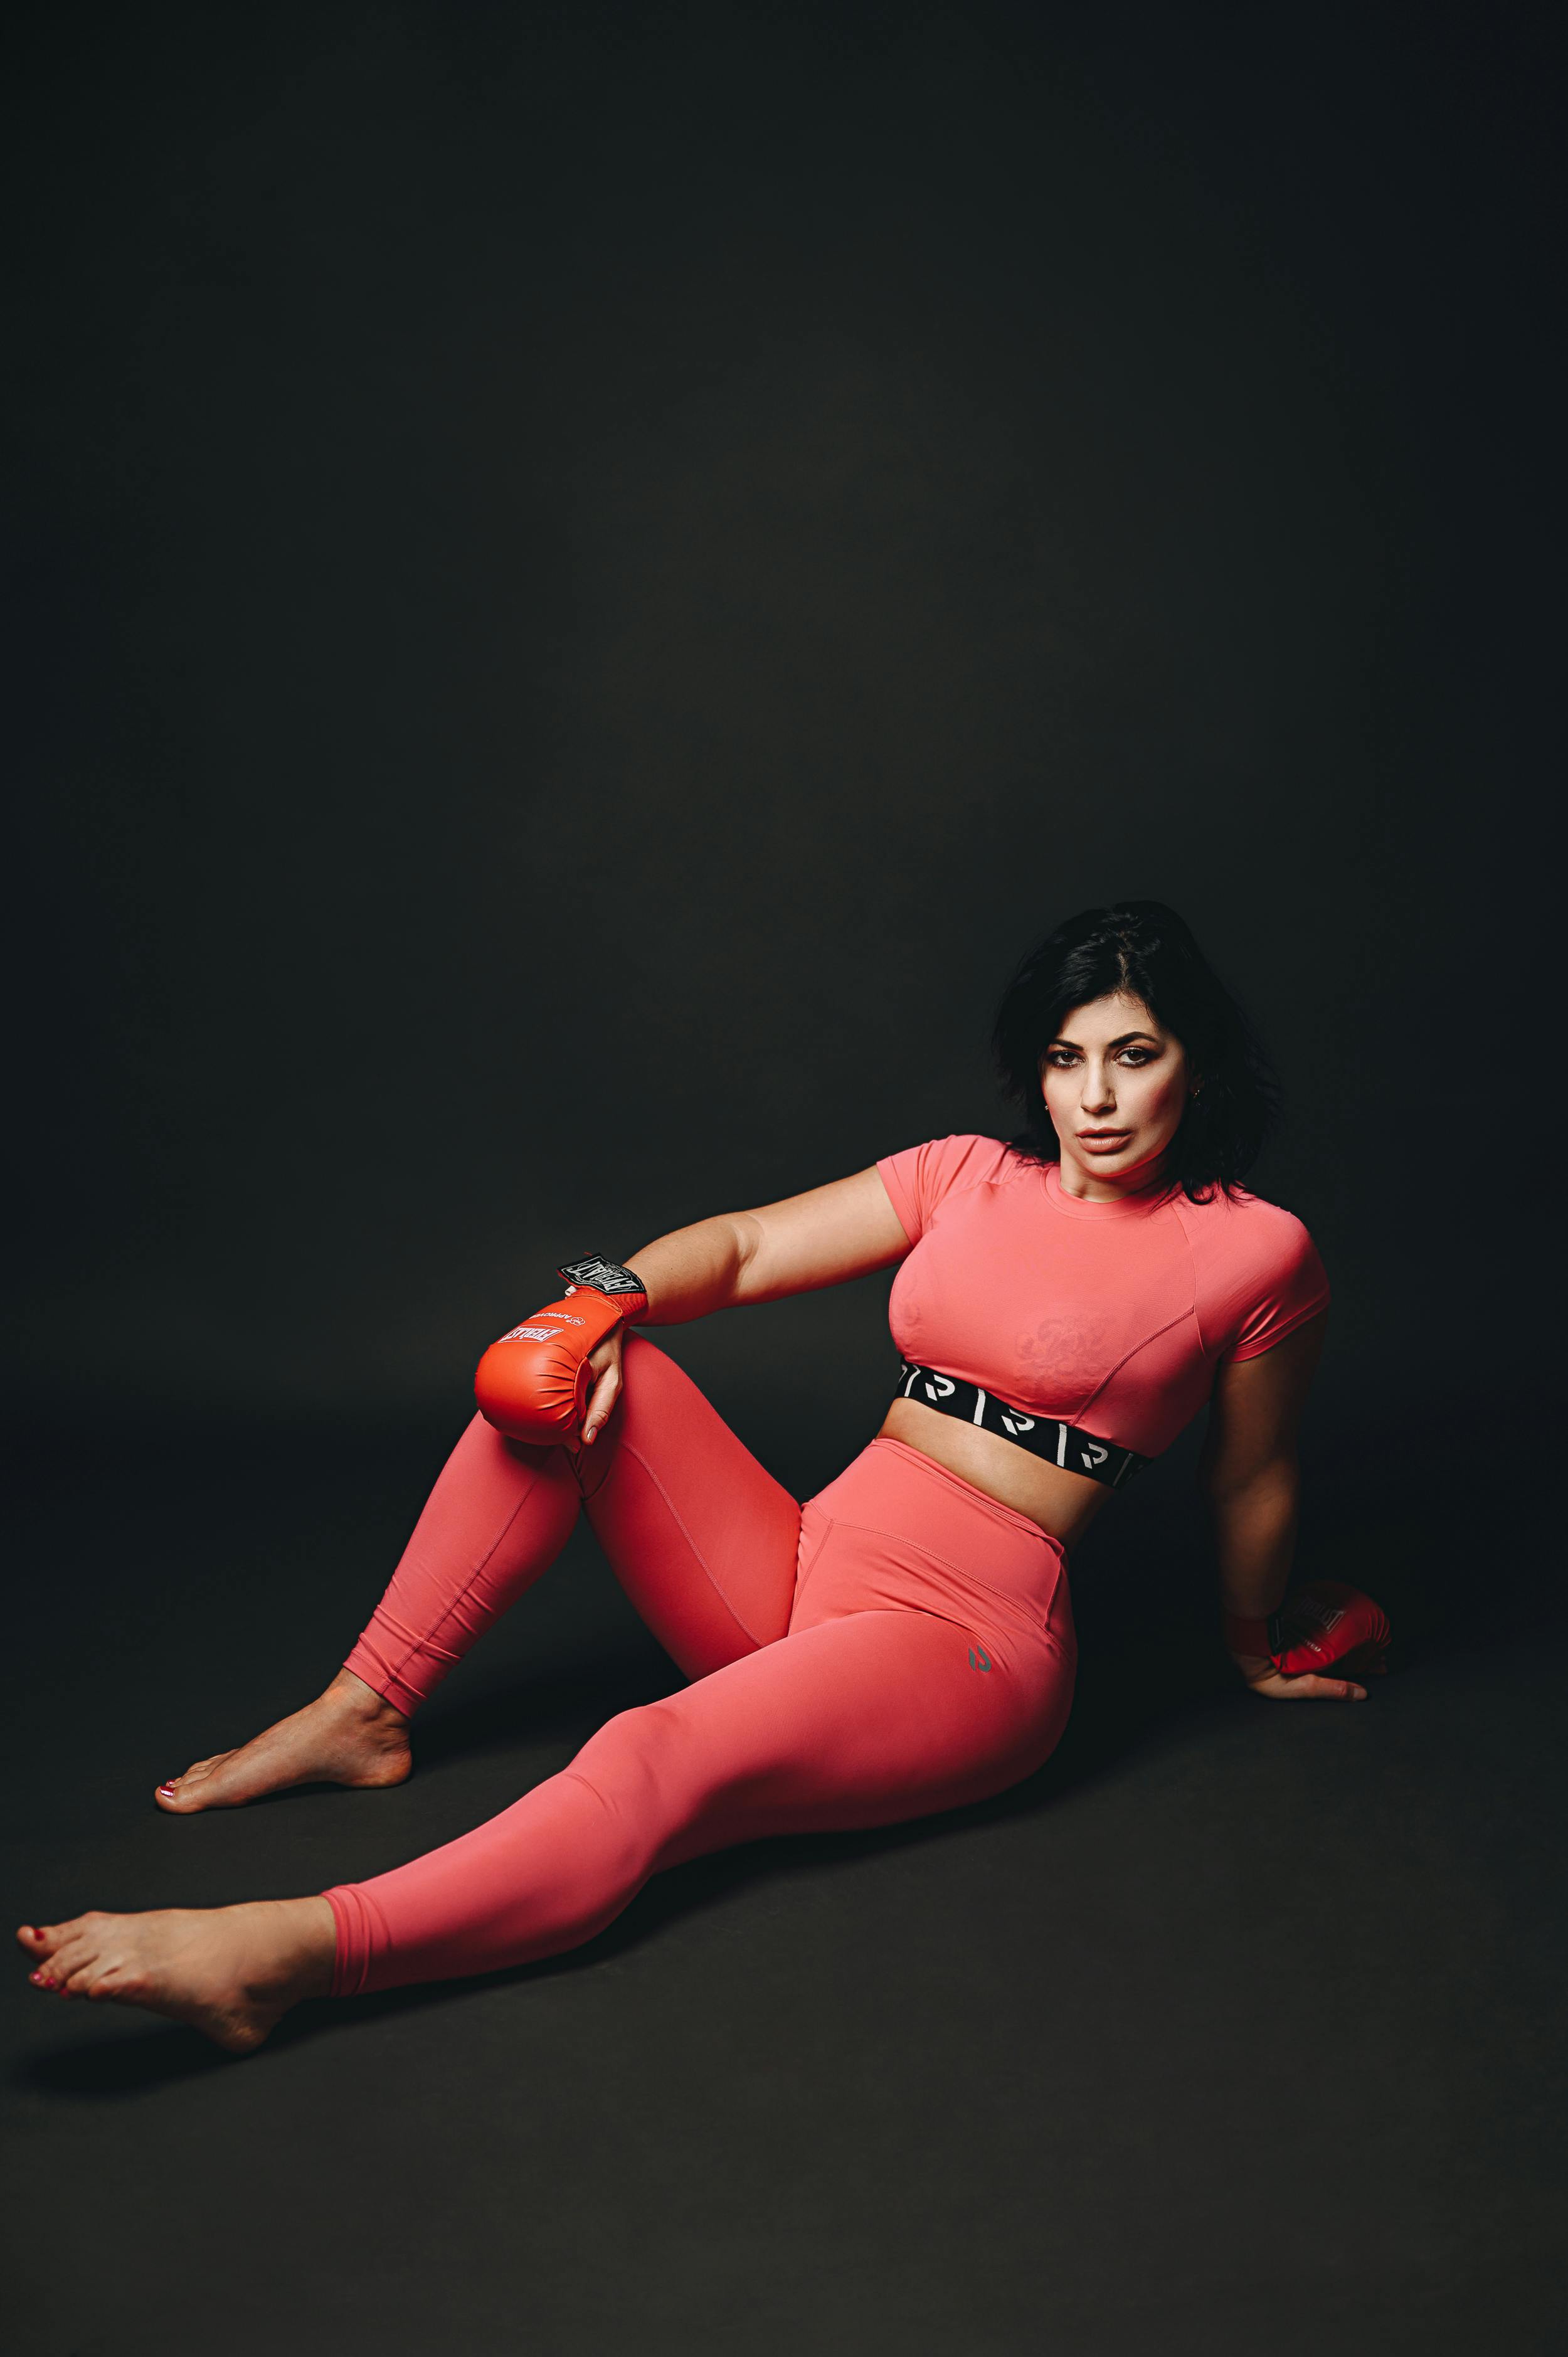
woman, leg, flash photography, thigh, knee, human leg, fetish model, sportswear, elbow, art model, event, trunk, performing arts, foot, carmine, darkness, spandex, sitting, navel, abdomen, flesh, choreography, shorts, entertainment, fashion model, sandal, stocking, waist, undergarment, magenta, dancer, dance, photo shoot, lingerie